Theodore Robinson

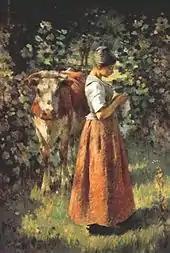
"La Vachère" (c. 1888) Smithsonian American Art Museum

In 1884 Robinson returned to France where he lived for the next eight years, visiting America only occasionally. Robinson gravitated to Giverny, which had become a center of French impressionist art under the influence of Claude Monet.